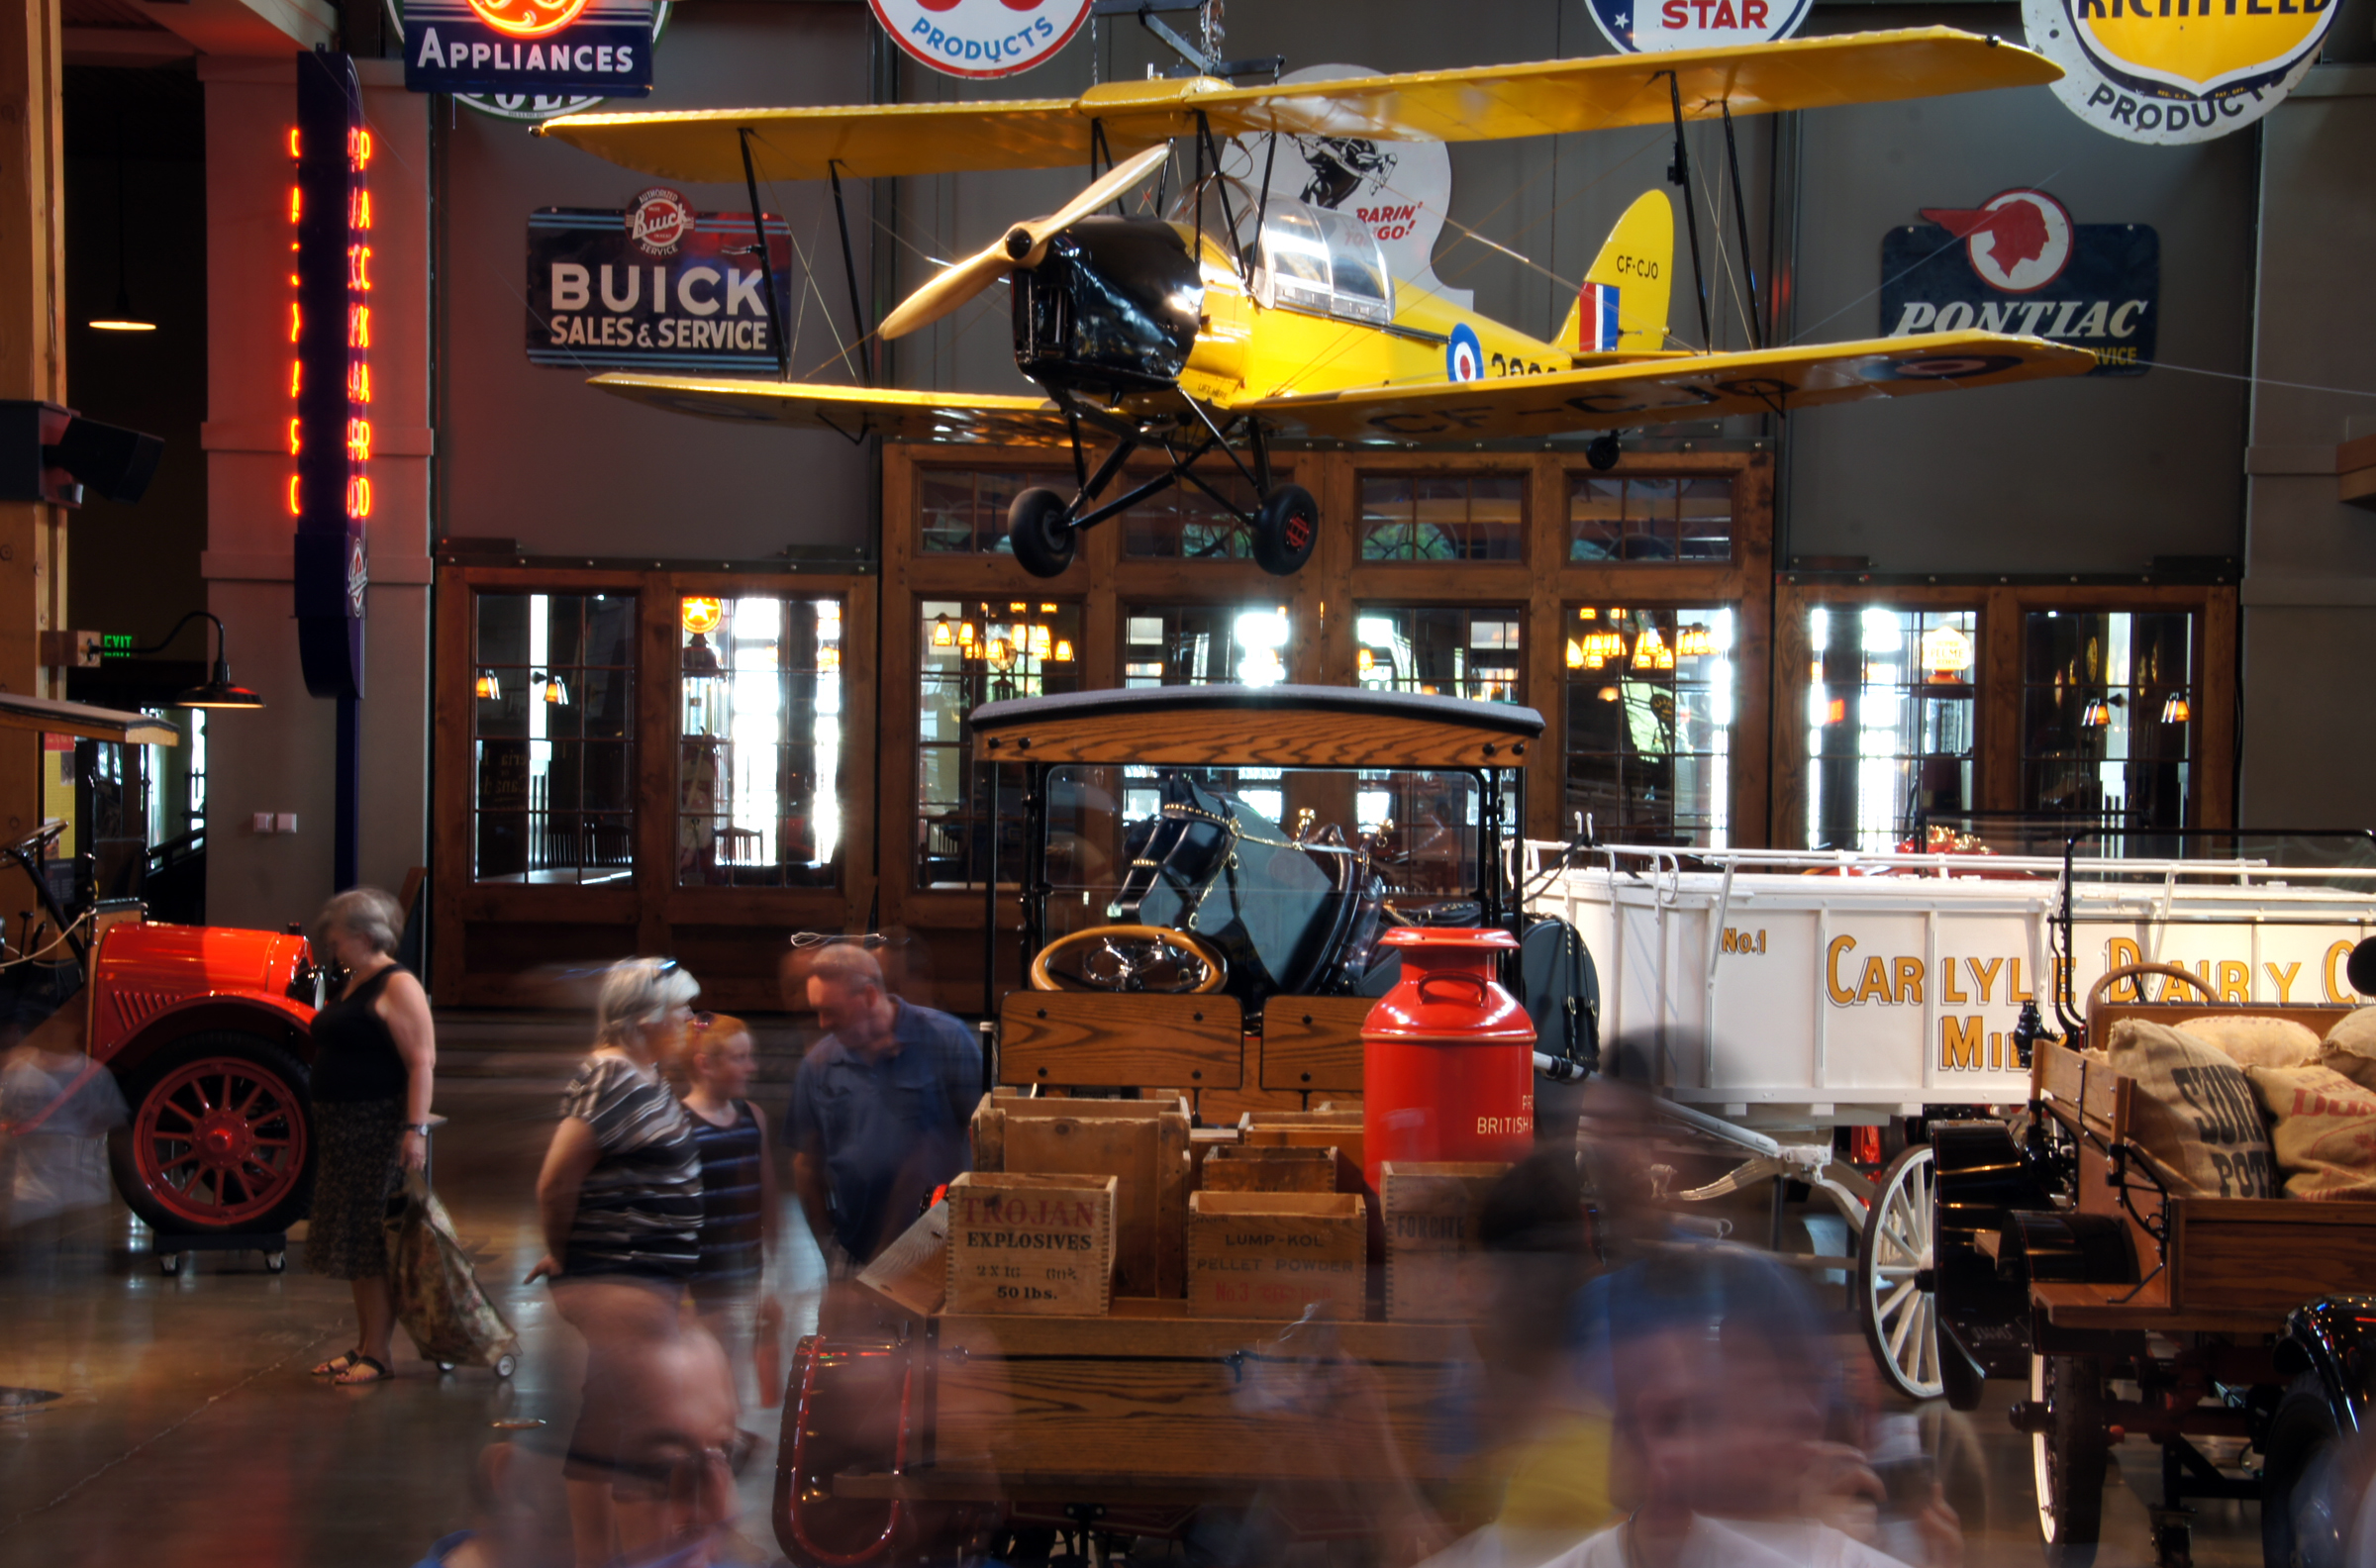
restaurant, bar, vehicle, museum, motor, carshow, cardisplays, carmuseum, americanluxarycars